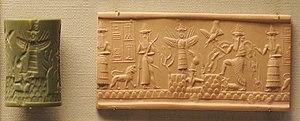
L’empire d'Akkad est un État fondé par Sargon d'Akkad qui domina la Mésopotamie de la fin du XXIVᵉ siècle av. J.-C. au début du XXIIᵉ siècle av. J.-C. selon la chronologie la plus couramment retenue, même s'il est possible qu'il se soit épanoui environ un siècle plus tard, les datations étant incertaines pour une période aussi lointaine.